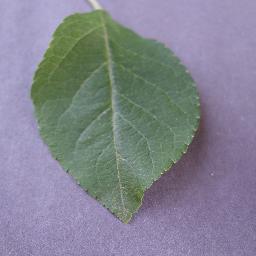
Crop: apple
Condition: healthy